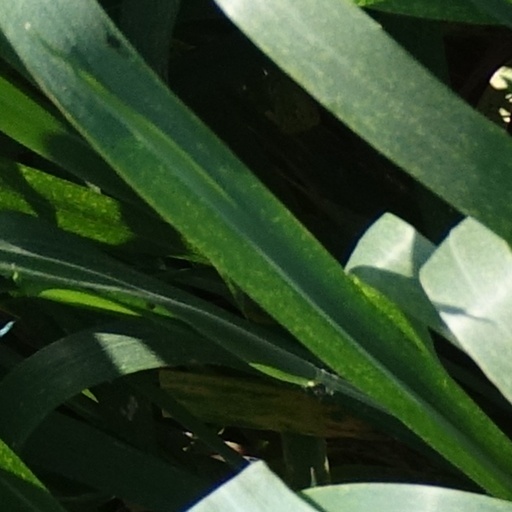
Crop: wheat